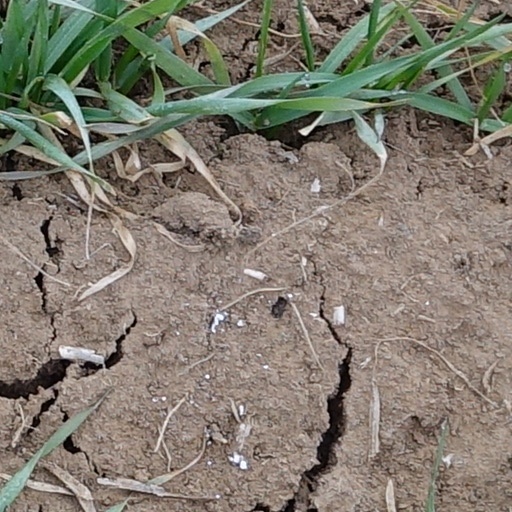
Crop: wheat